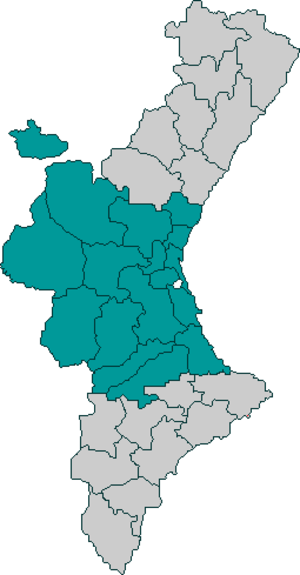
La Communauté valencienne est l'une des dix-sept communautés autonomes d'Espagne et une région historique de la péninsule Ibérique, également connue sous l'appellation traditionnelle de Pays valencien, ou simplement Valence. Son territoire correspond, à quelques petites différences près, à celui de l'ancien royaume de Valence, fondé en 1239 par Jacques Iᵉʳ d'Aragon.